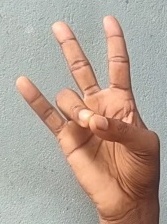
ASL sign: 7